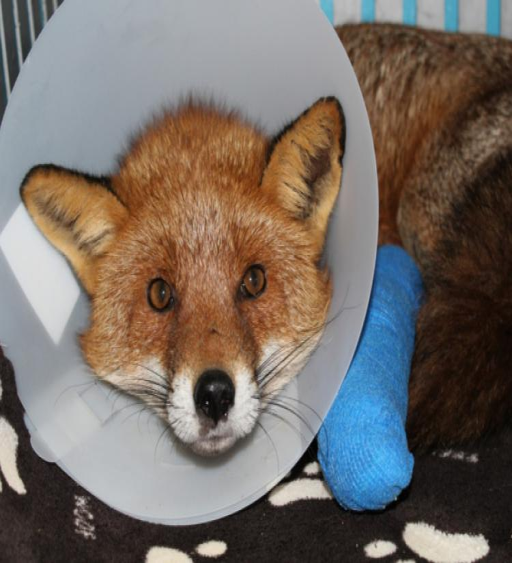
person is doing well at the shelter .